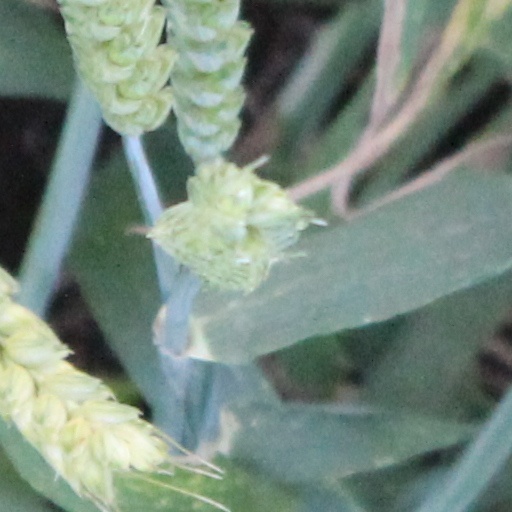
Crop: wheat